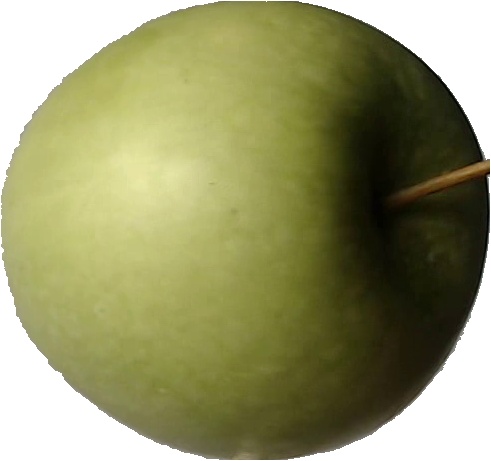
Label: apple_granny_smith_1